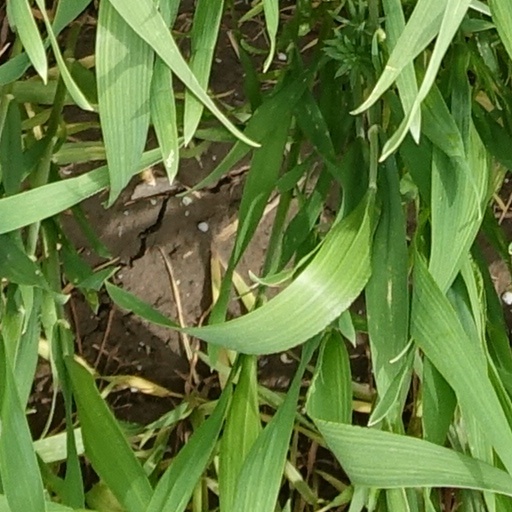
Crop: wheat